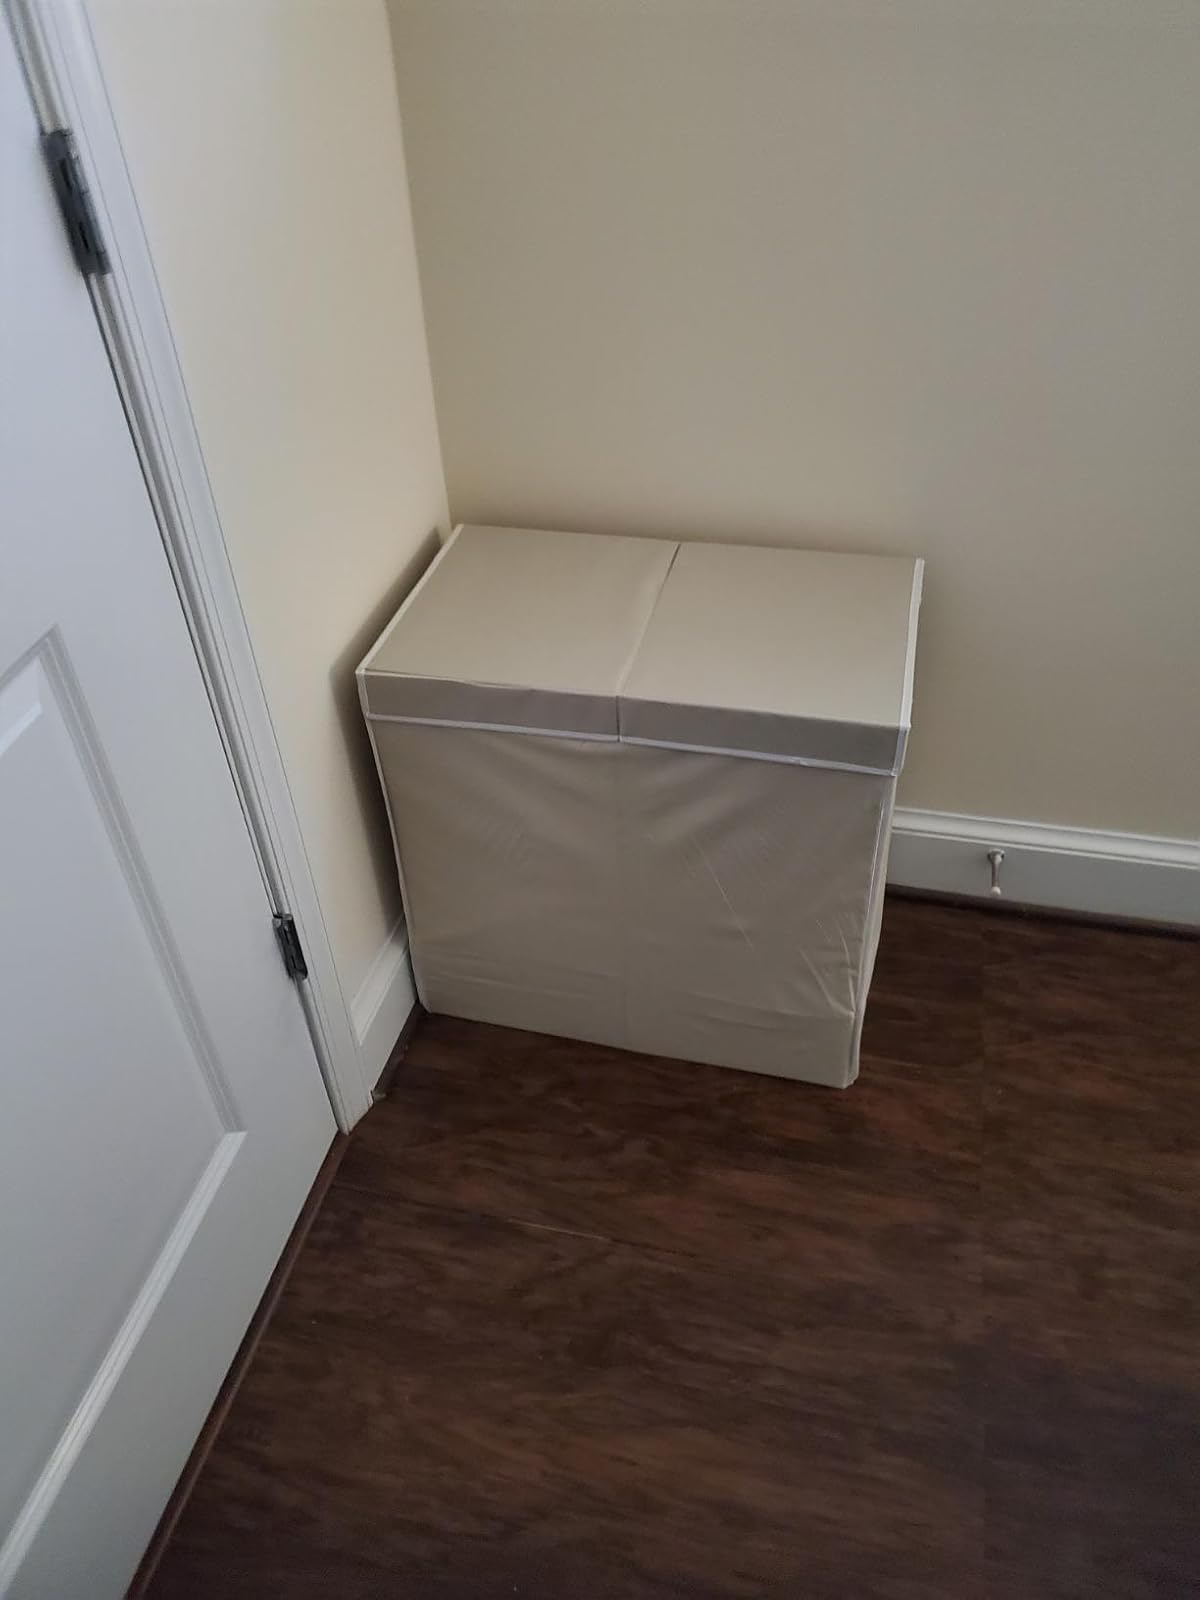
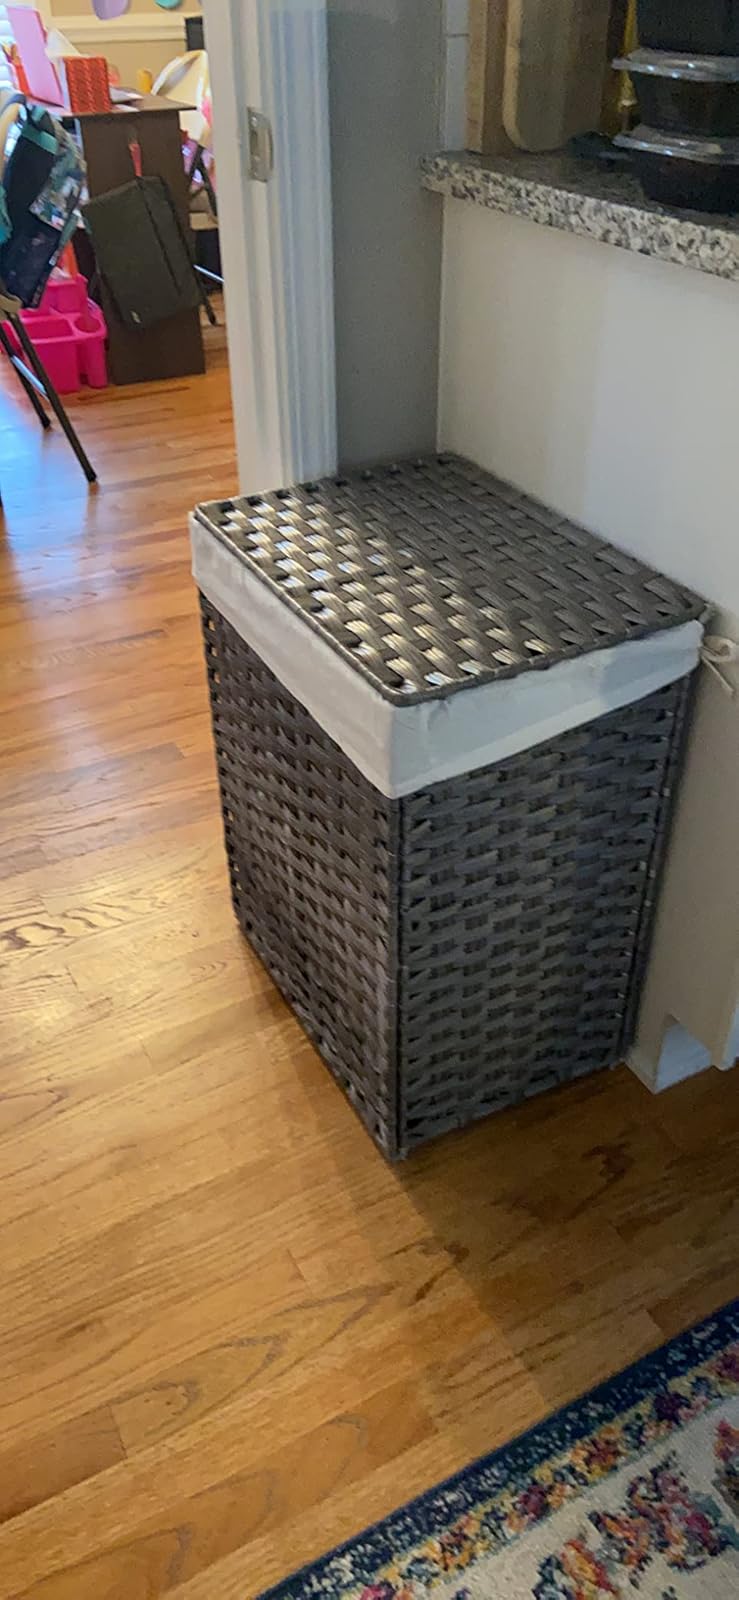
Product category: items_hamper
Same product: no